Answer in natural language. How many TVStands are visible in the scene? Choose between the following options: 2, 1, 4, 0 or 3
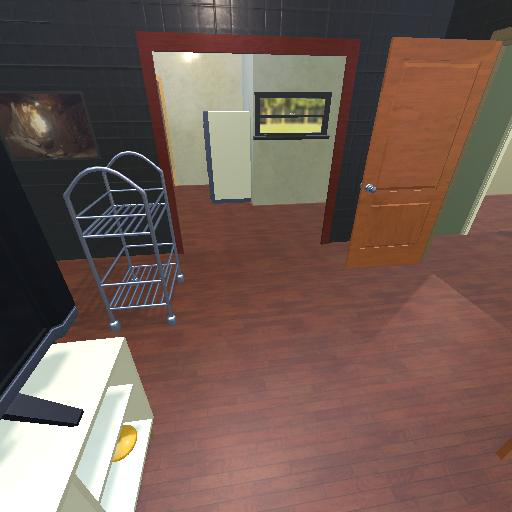
<answer>1</answer>